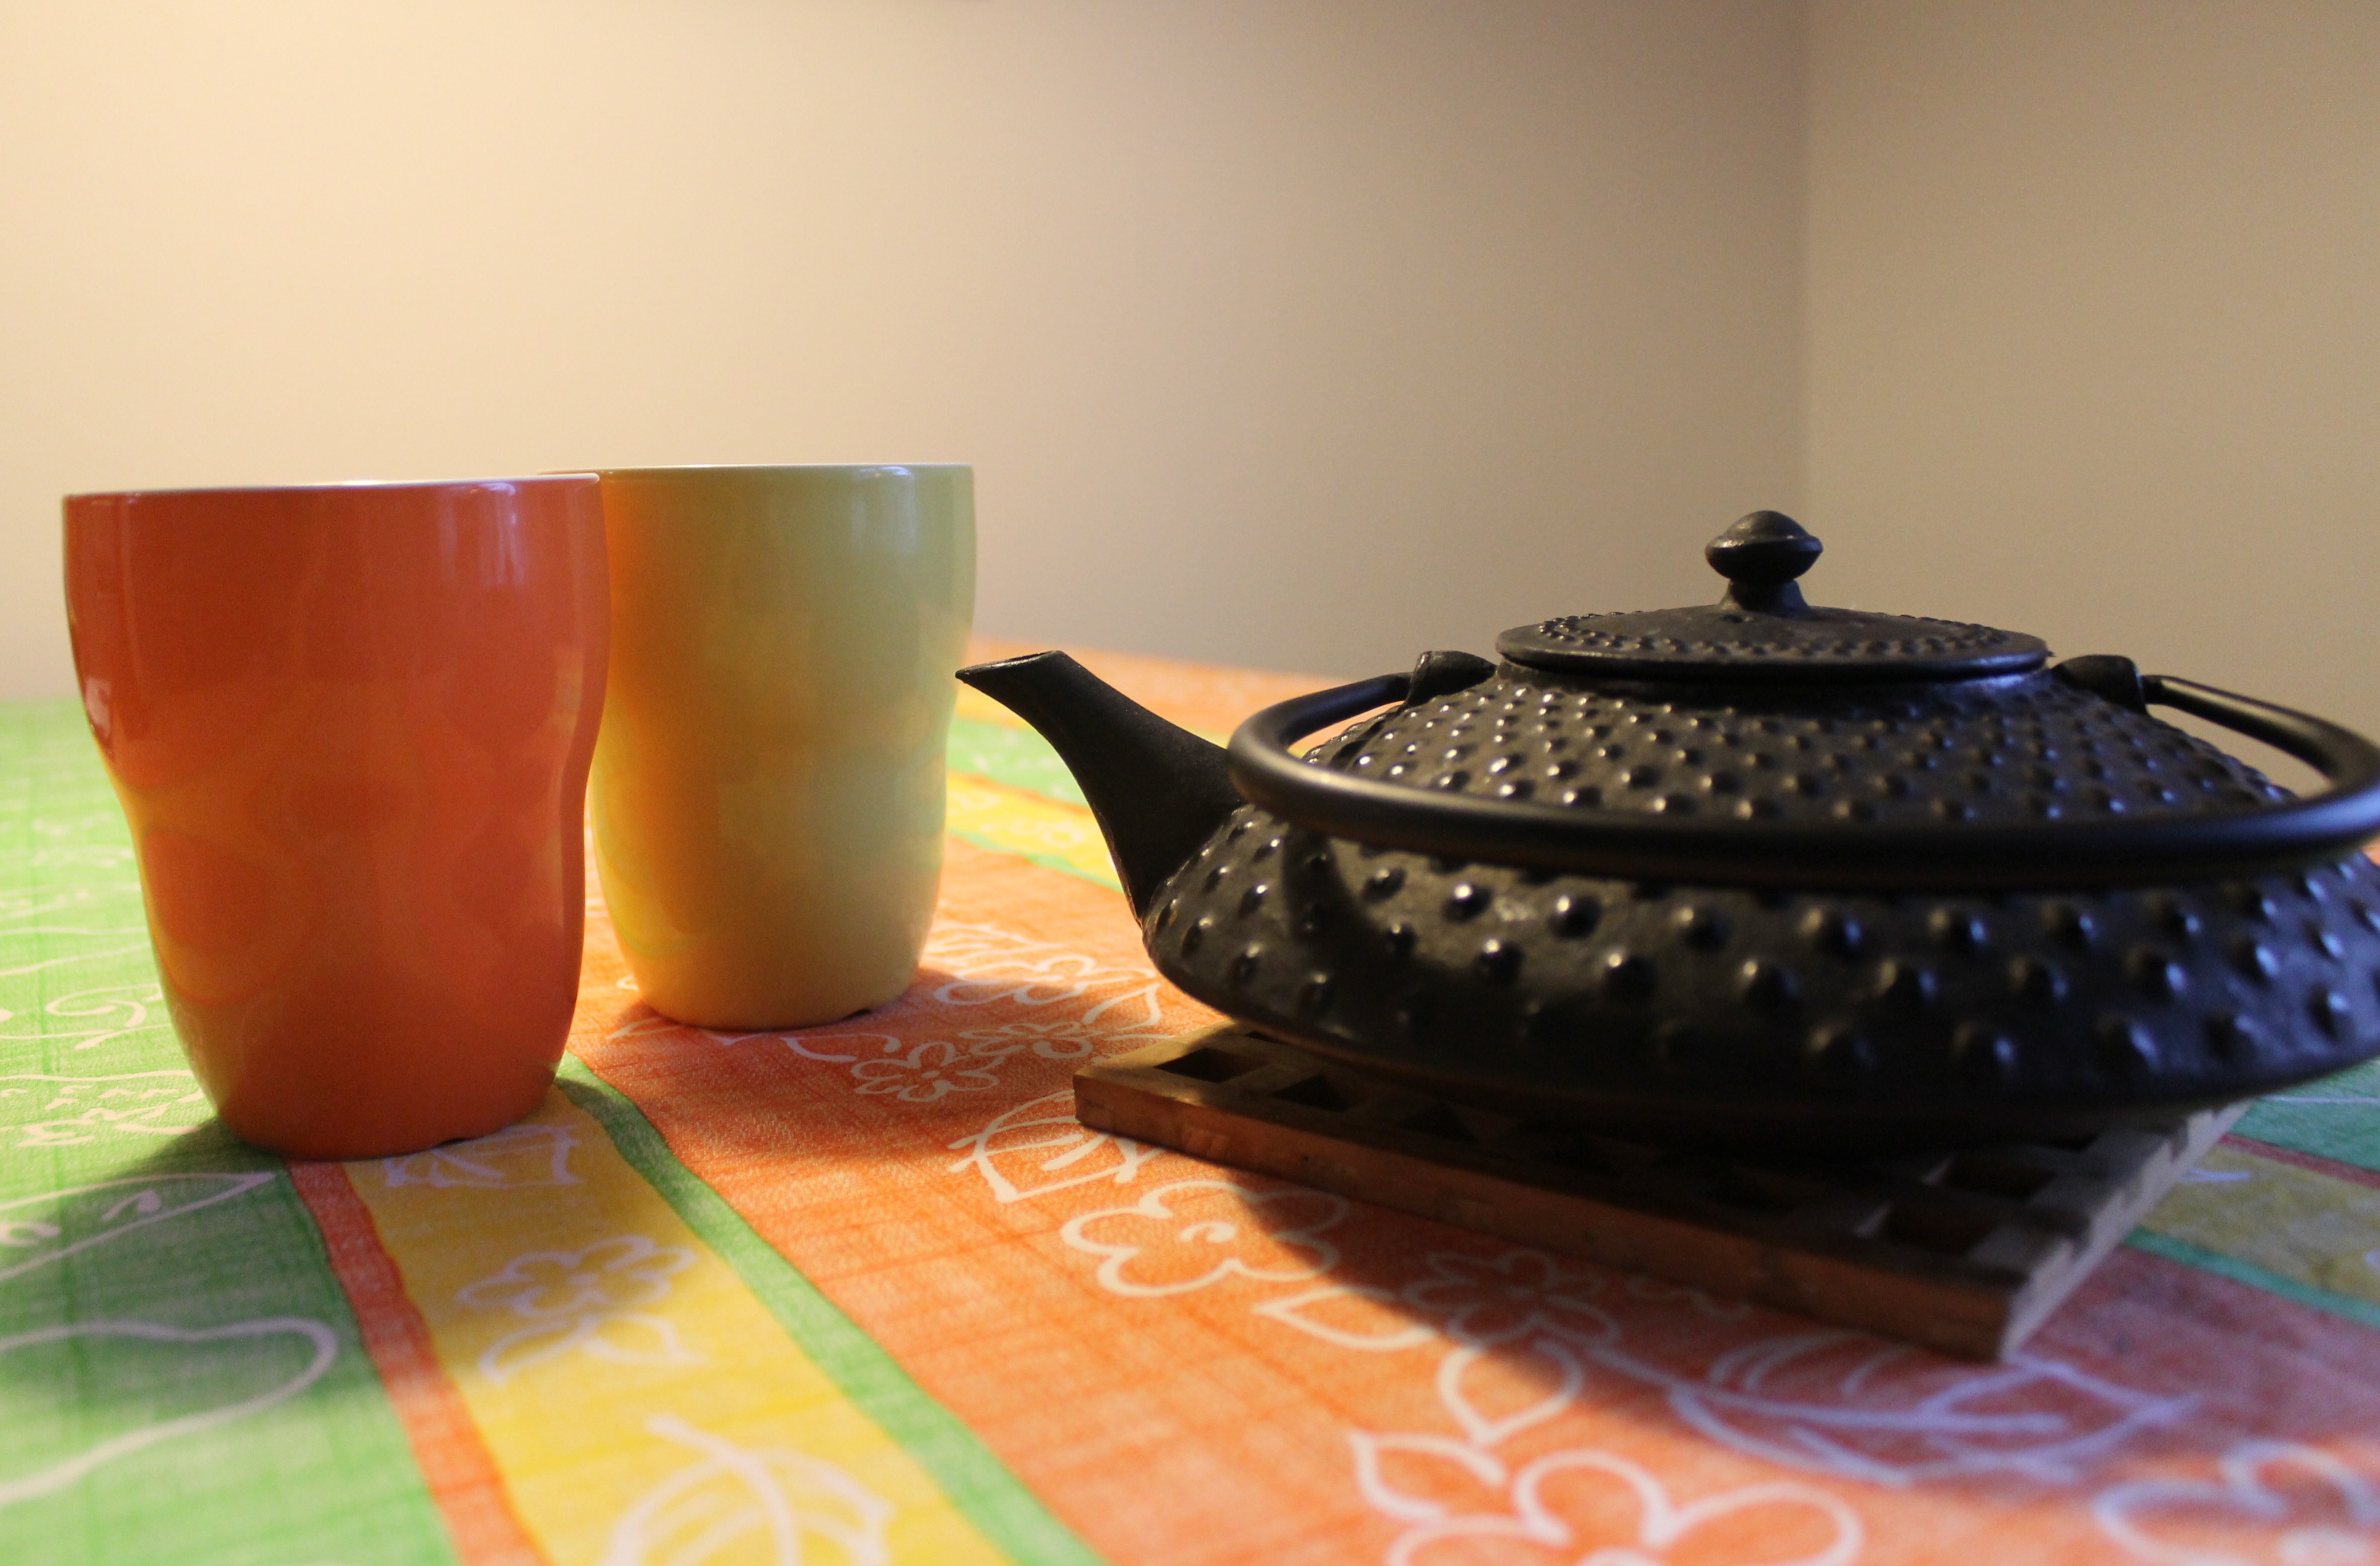
liquid, cafe, tea, glass, teapot, pot, chinese, herb, ceramic, kettle, fresh, kitchen, beverage, drink, medicine, breakfast, still life, preparation, kitchenware, painting, teacup, art, hot, refreshment, cast iron, traditional, mugs, household, herbal